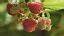
Label: raspberry